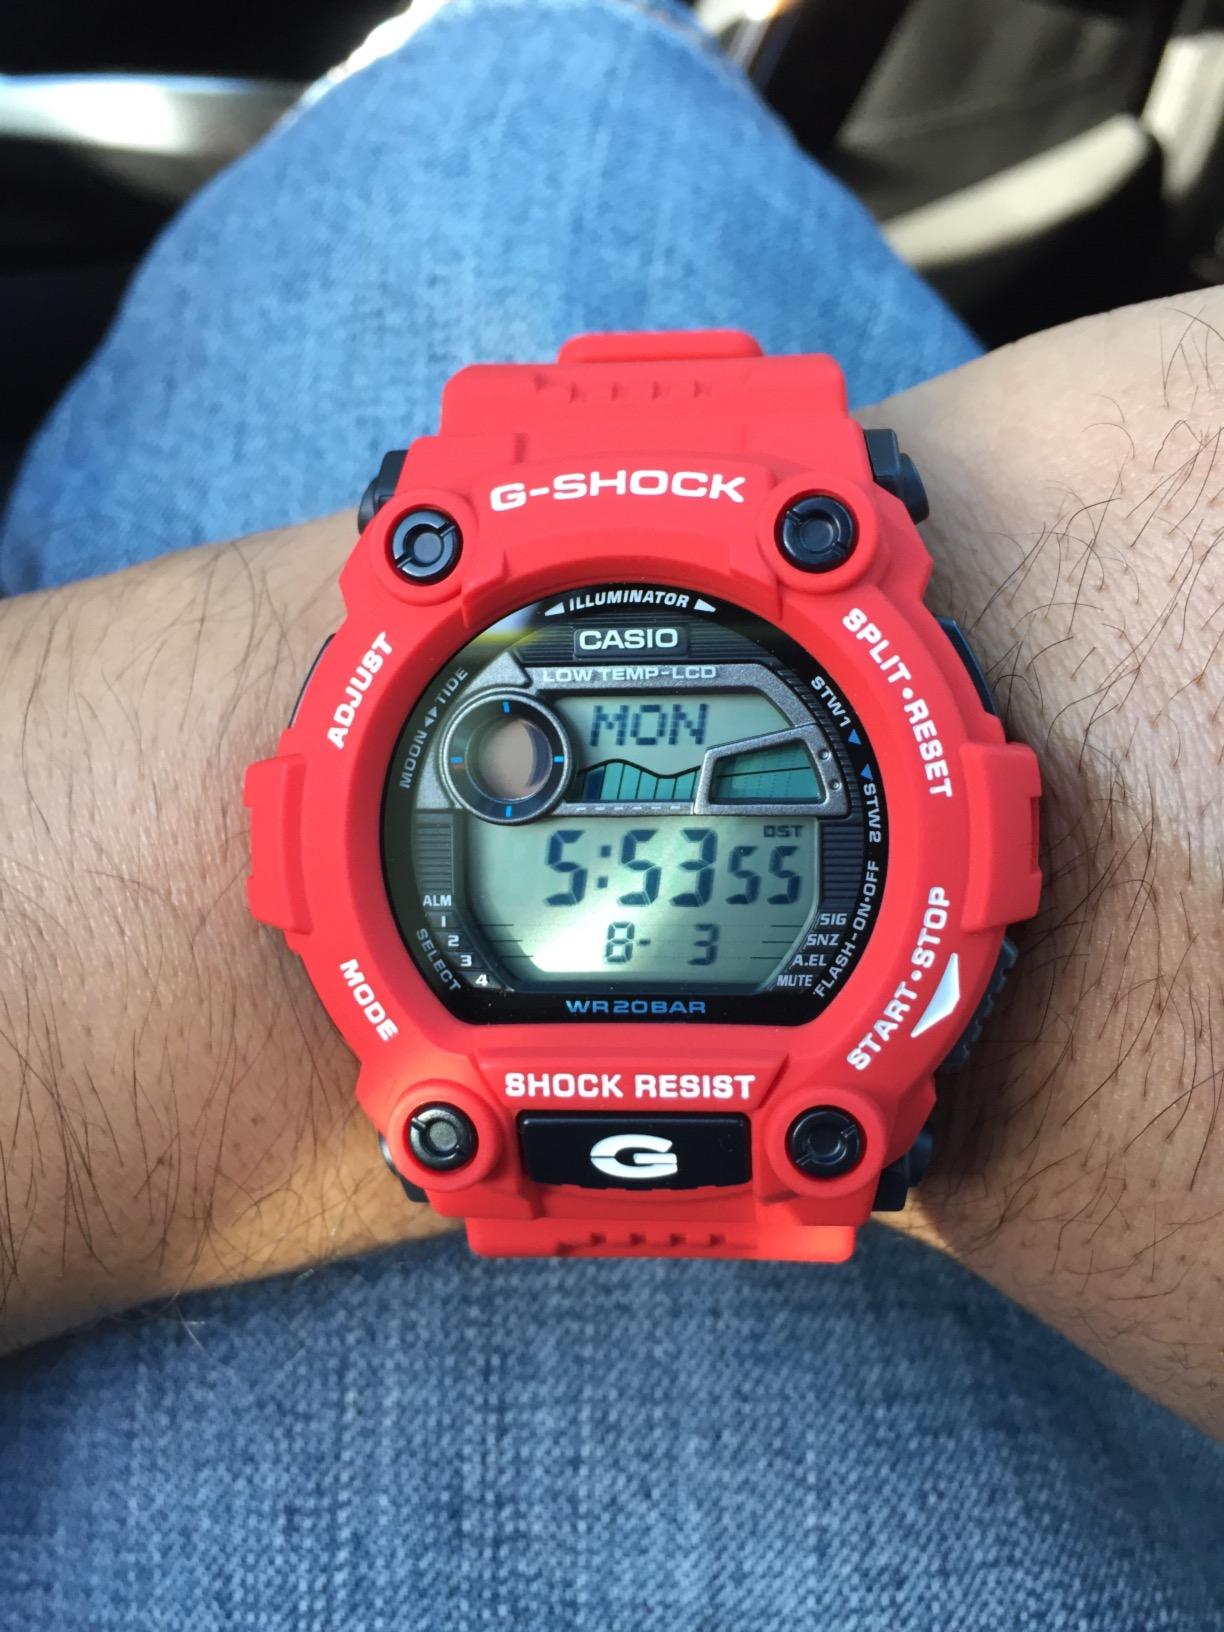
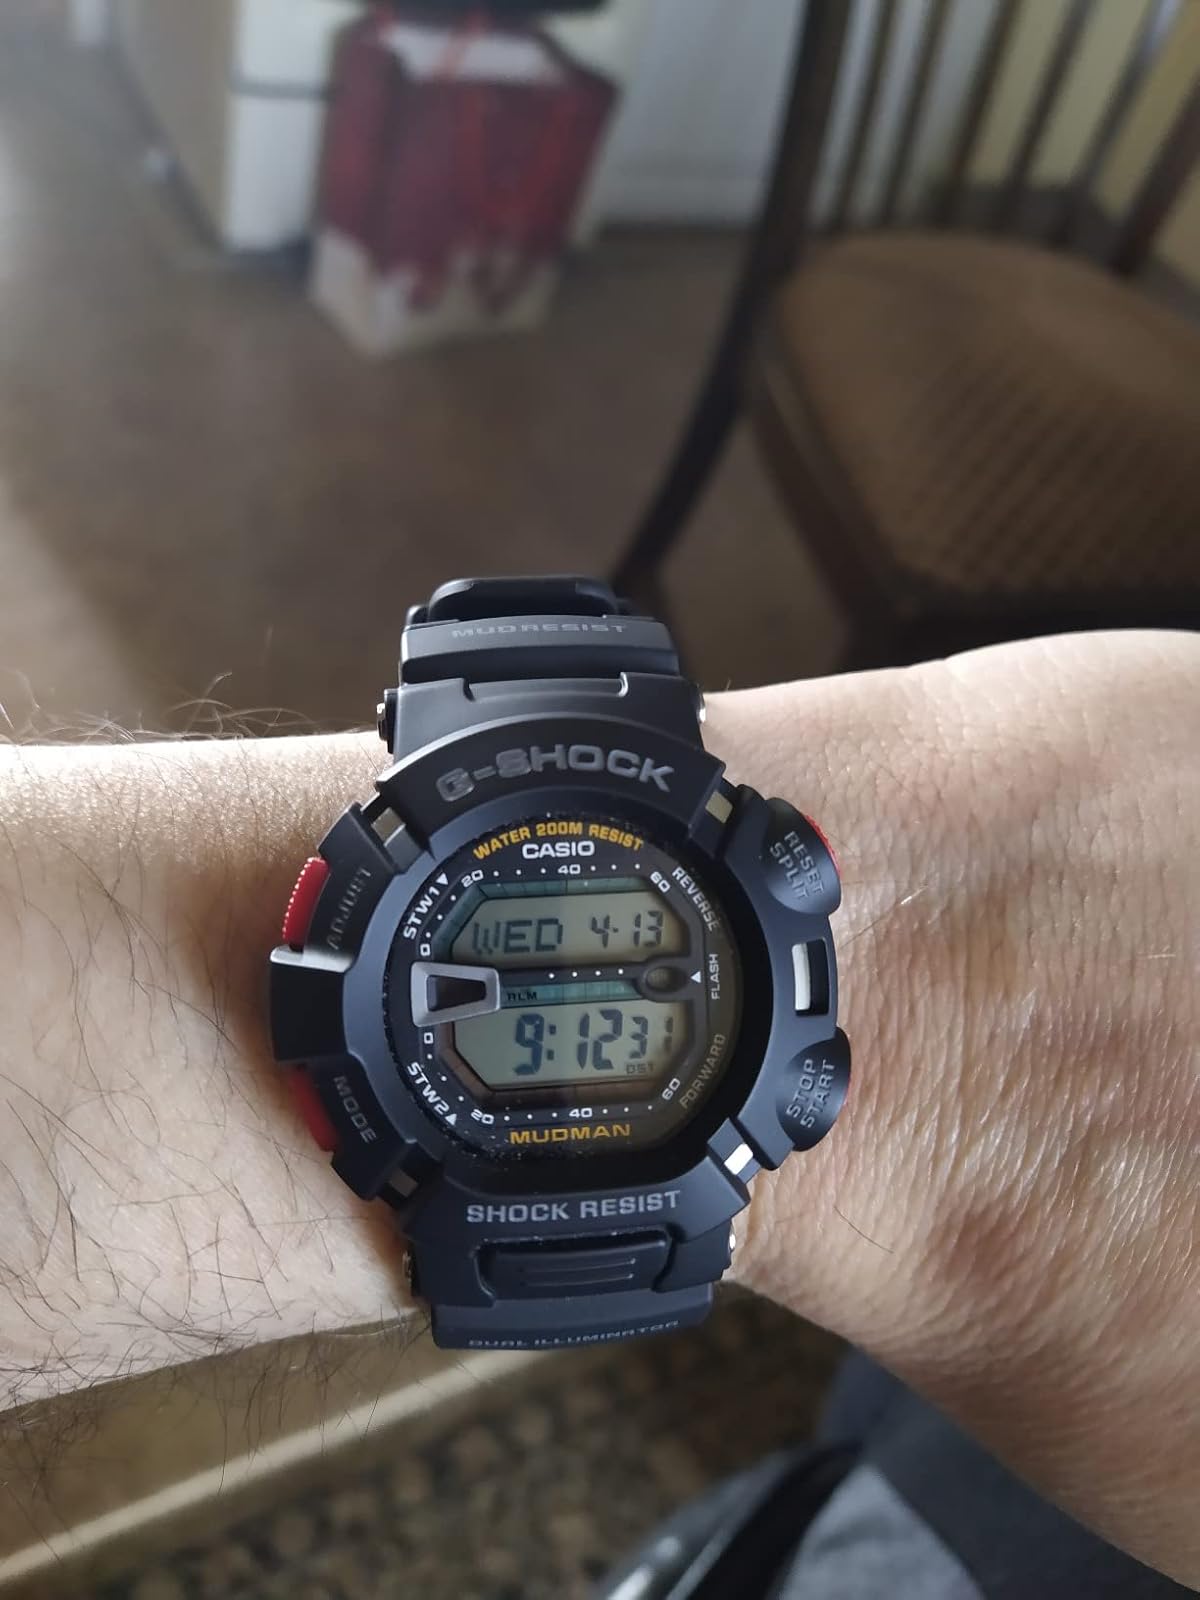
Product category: accessories_watch
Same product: no